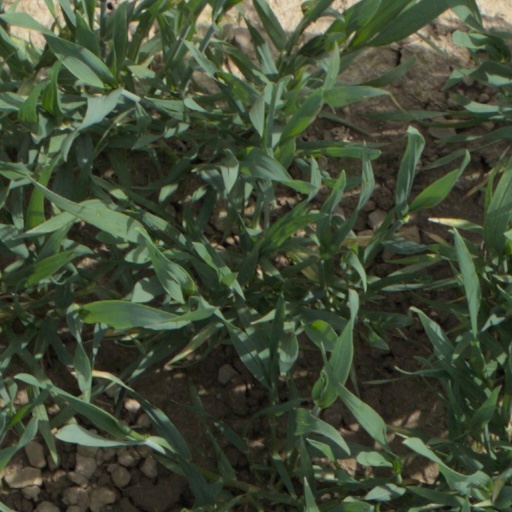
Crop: wheat